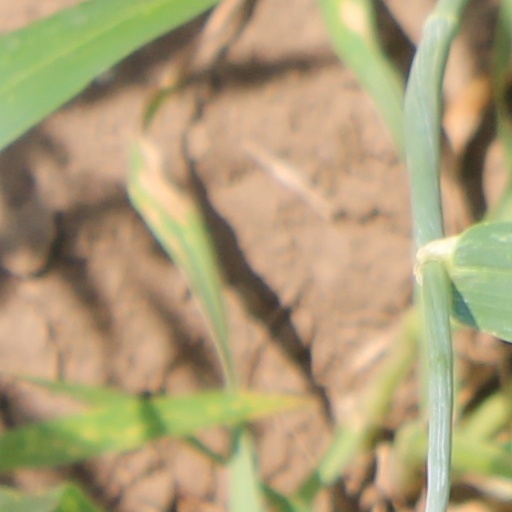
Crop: wheat